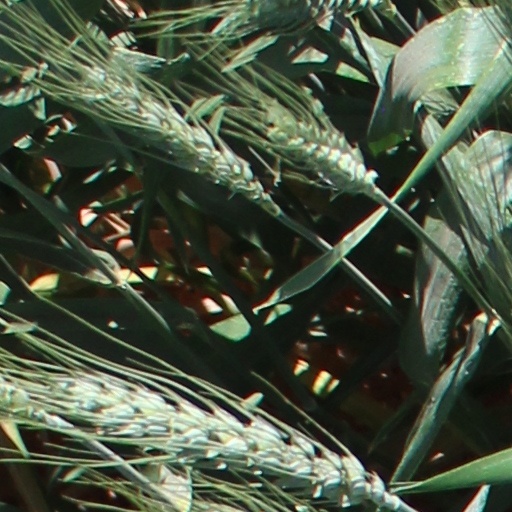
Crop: wheat